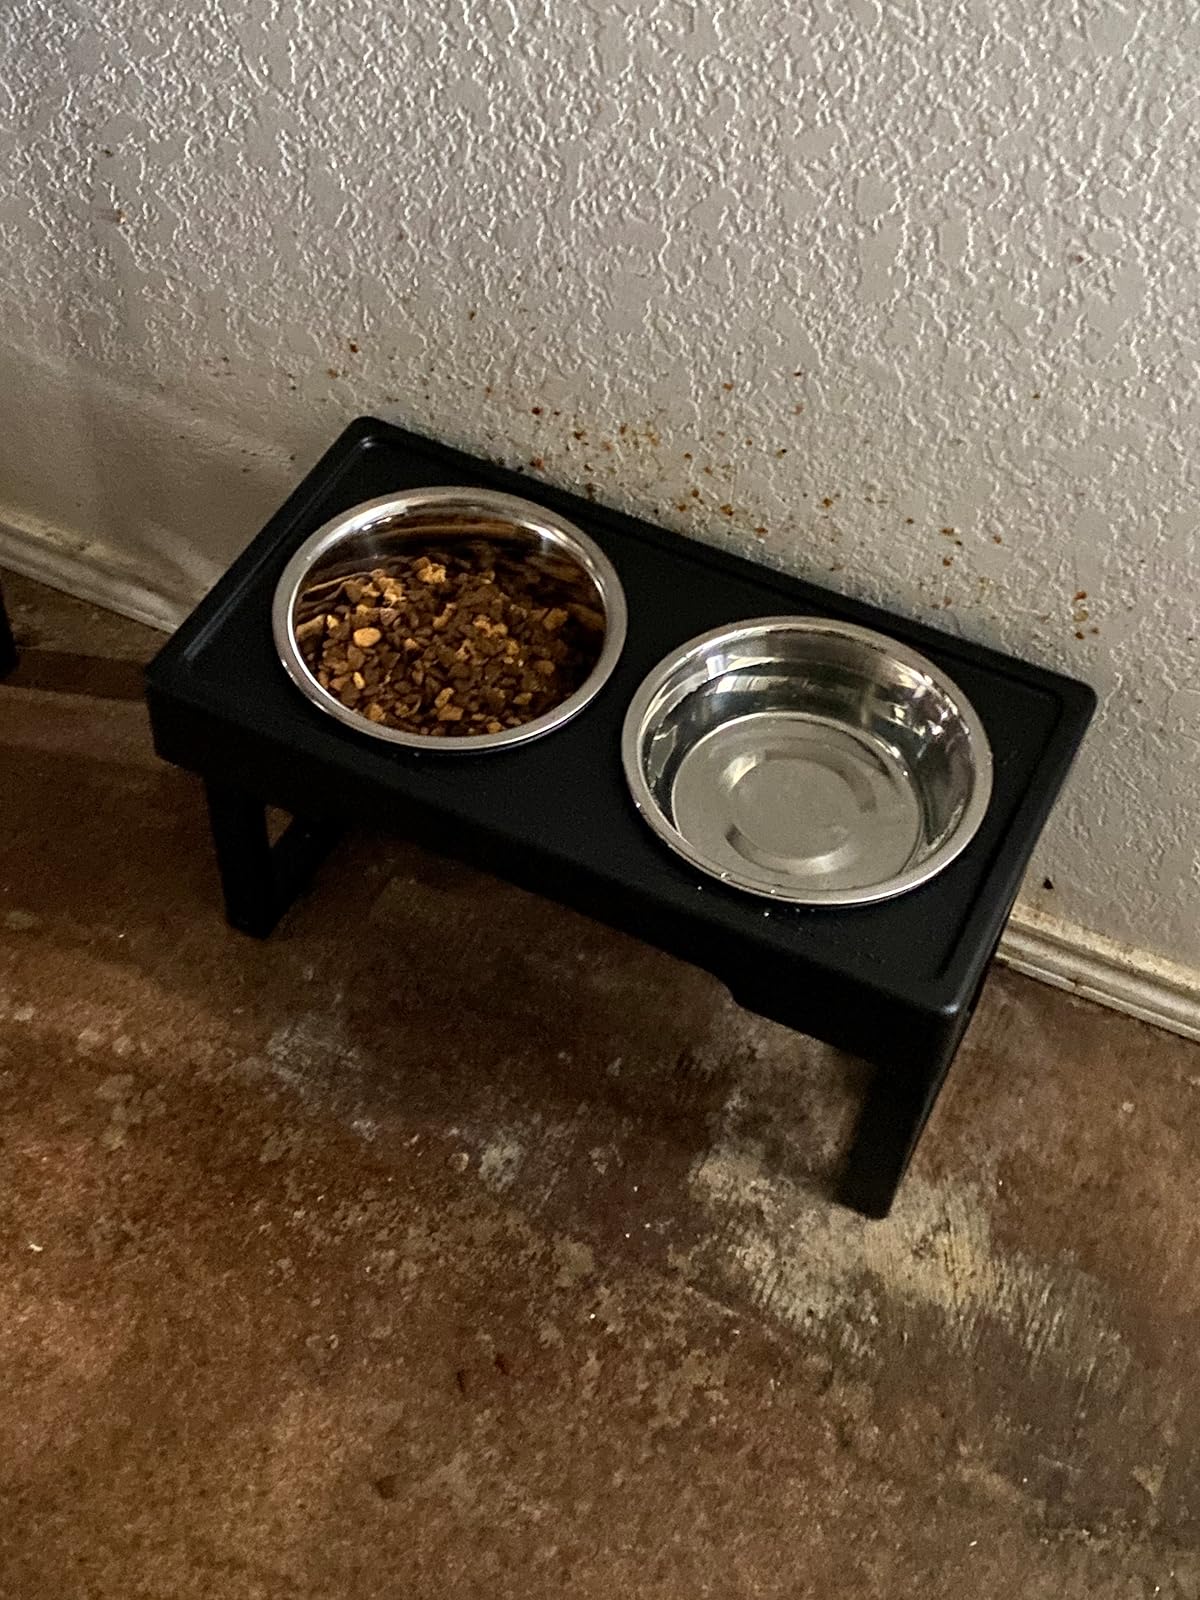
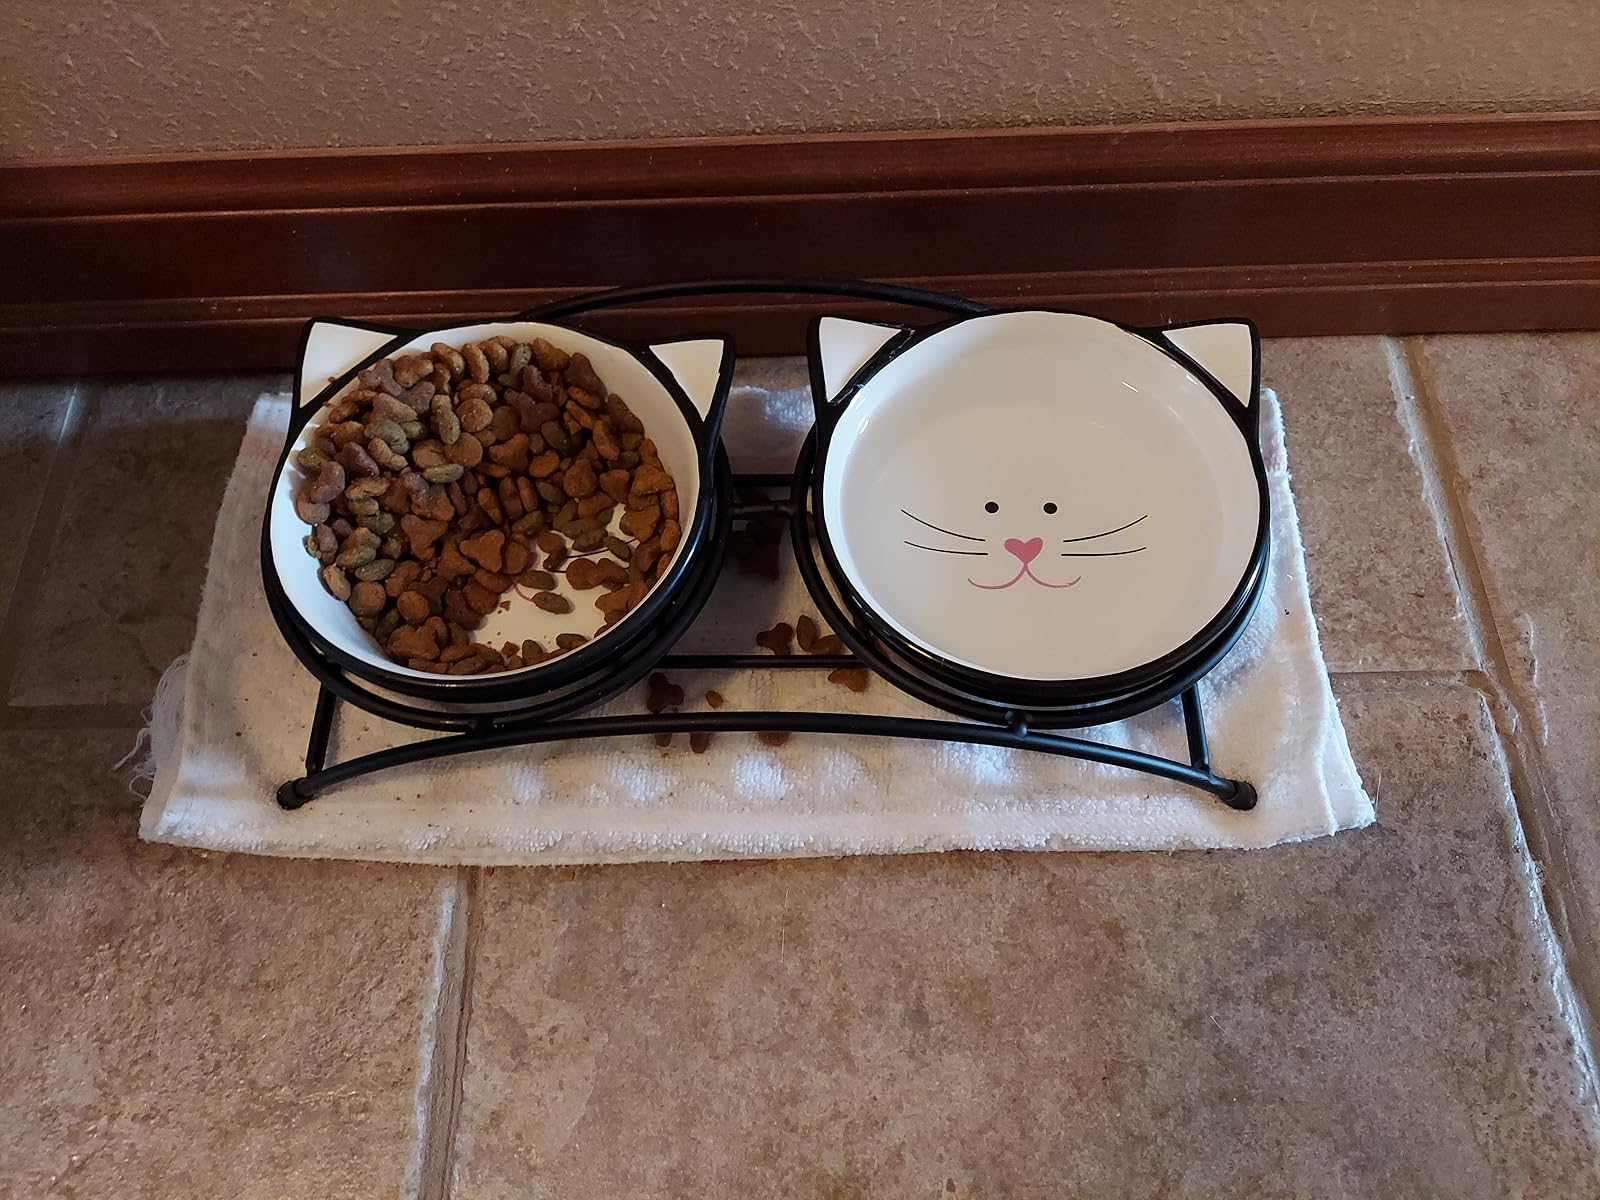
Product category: items_bowl
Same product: no